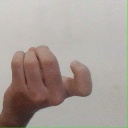
अक्षर: ज